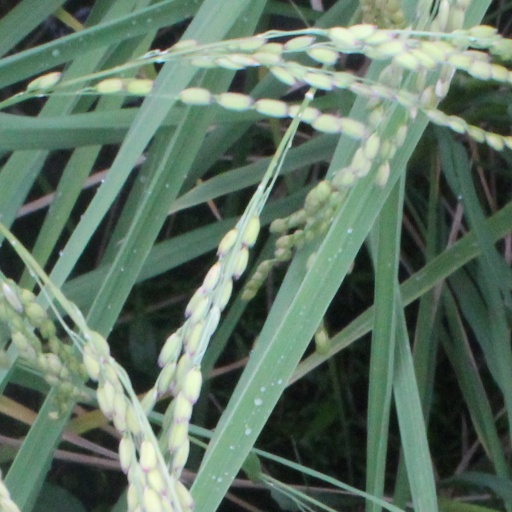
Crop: rice